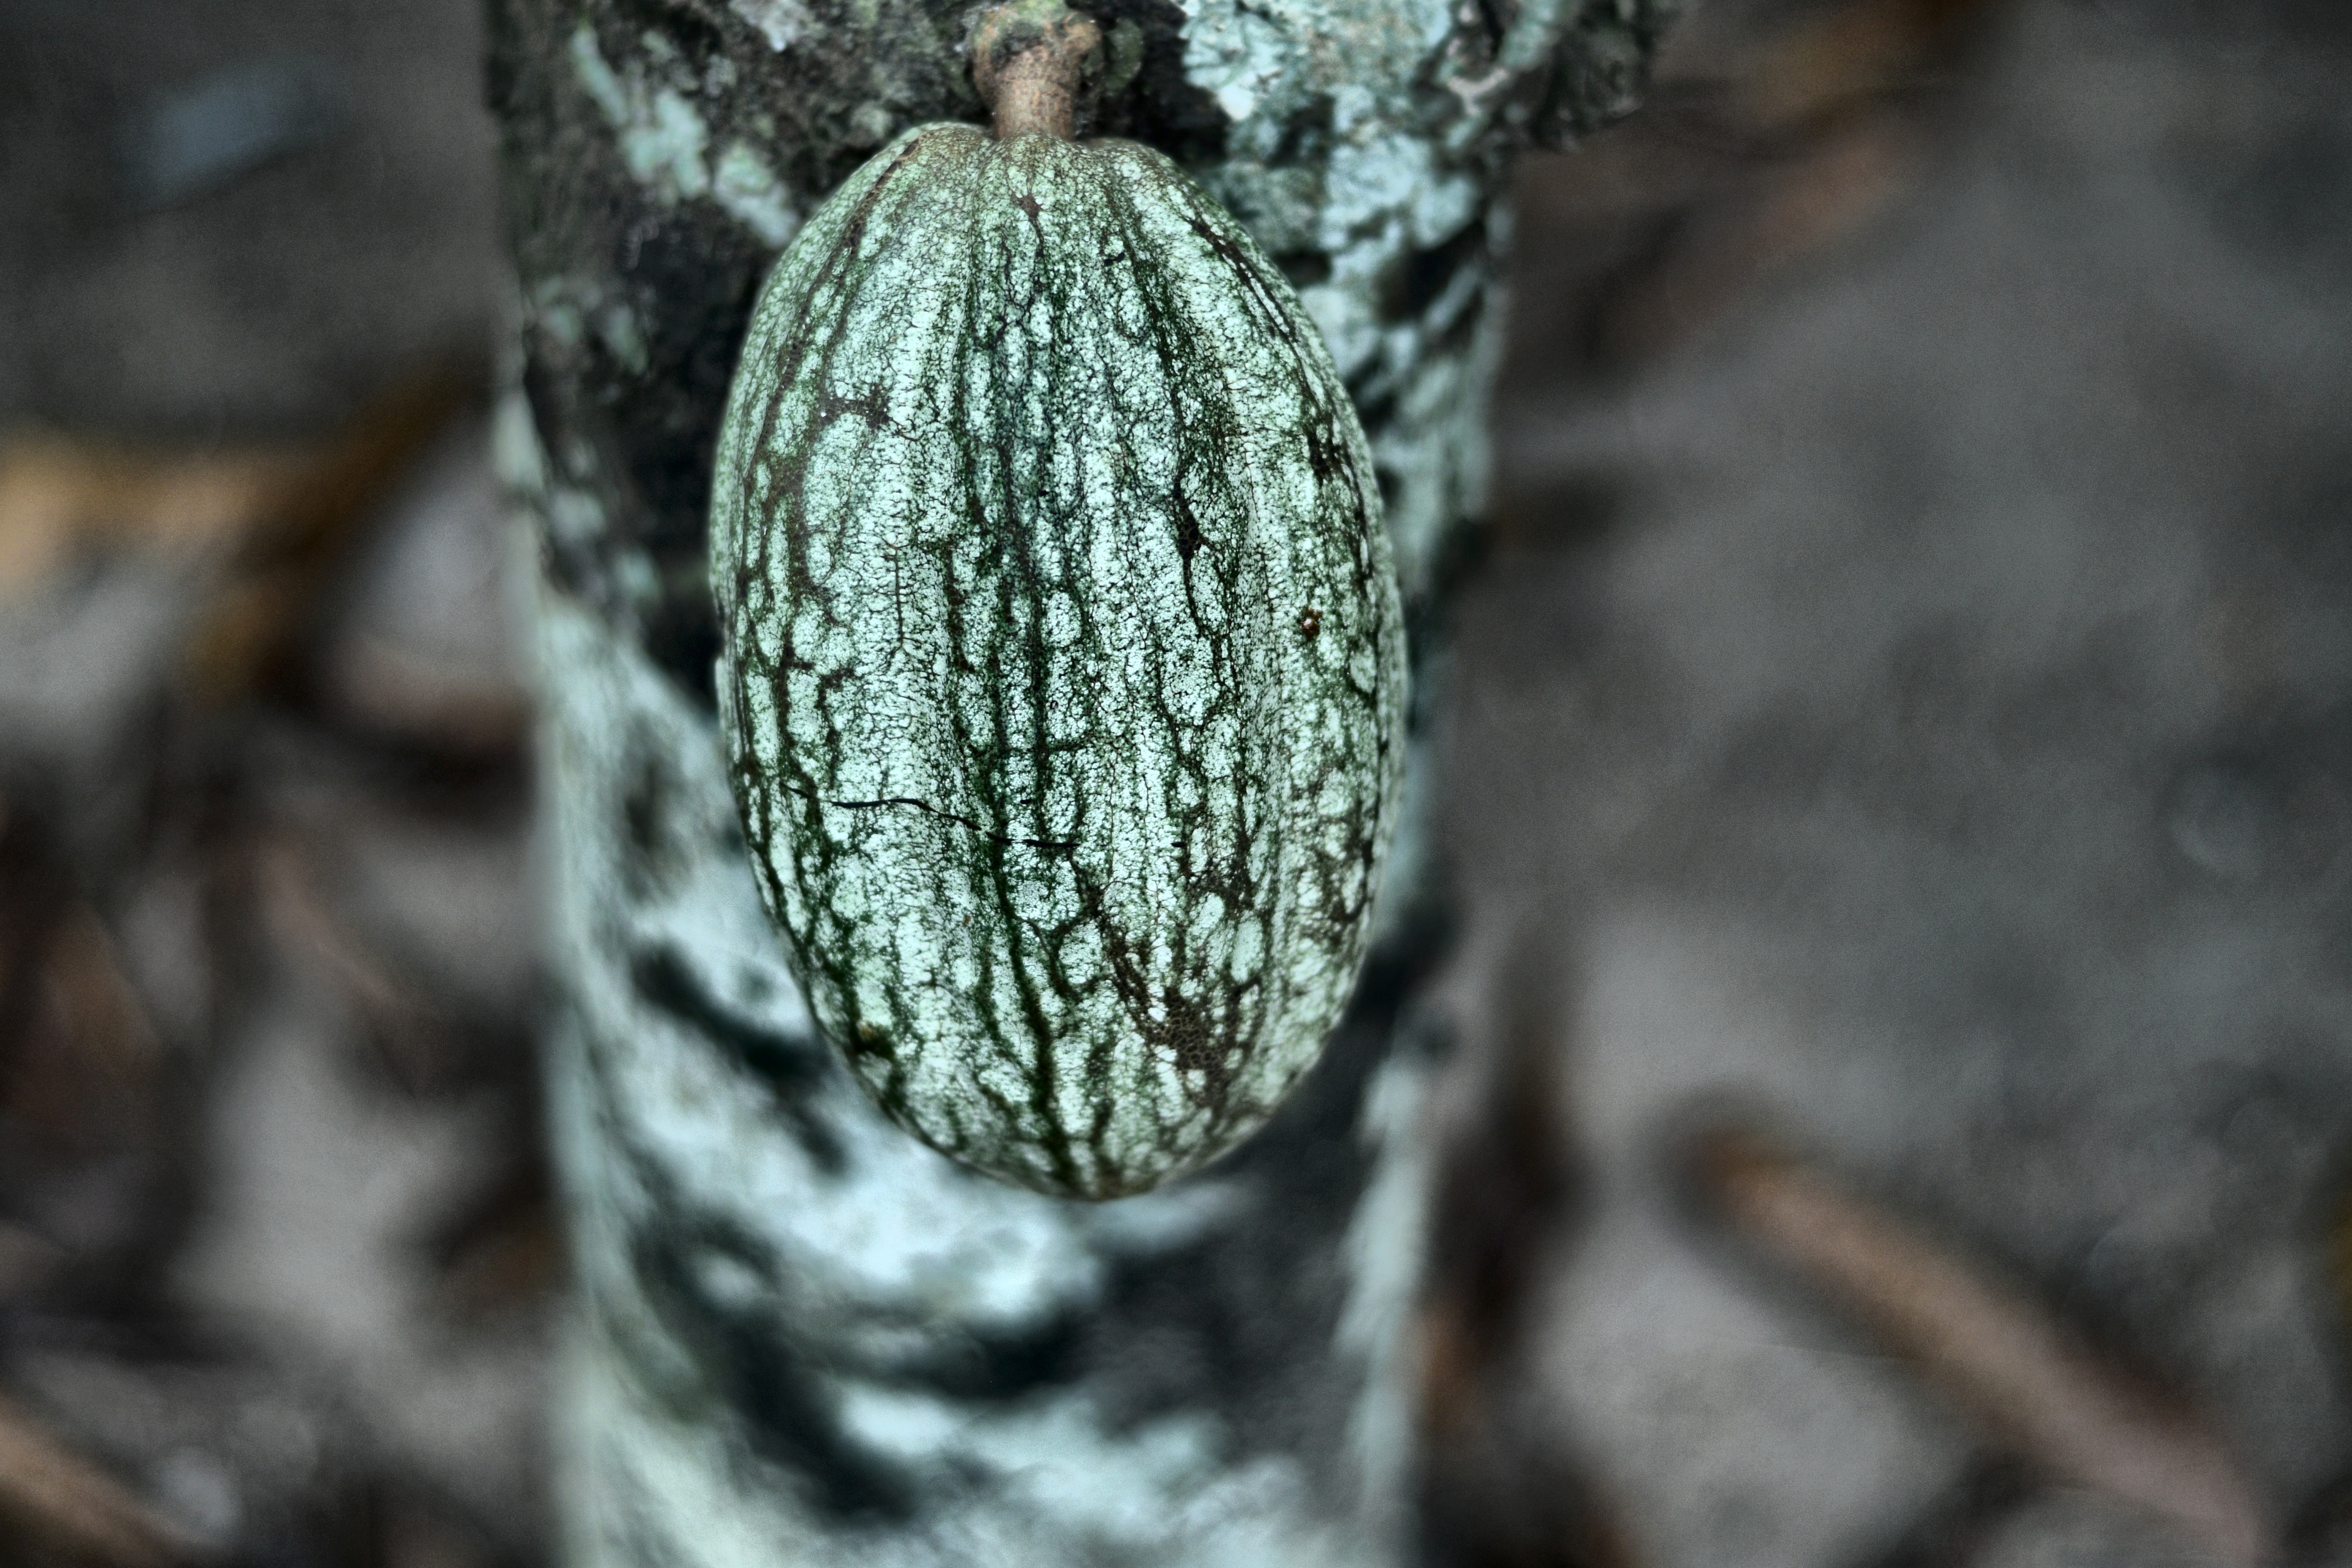
Maturity: unmature
Variety: Guiana